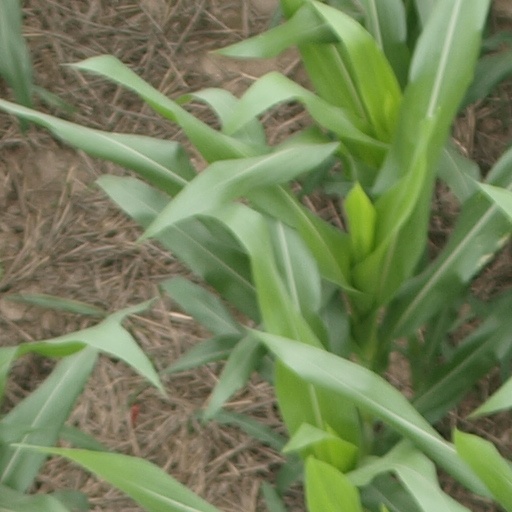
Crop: maize; corn